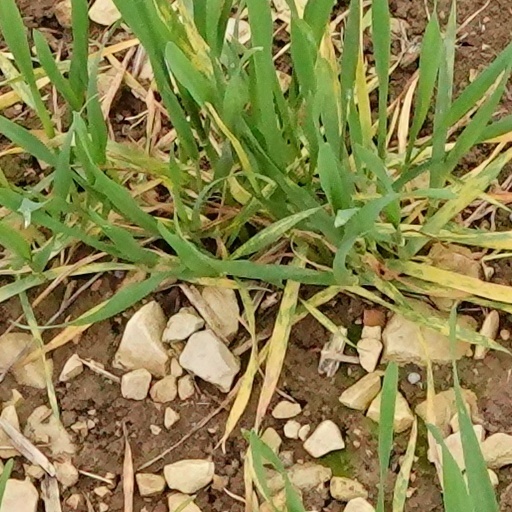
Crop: wheat